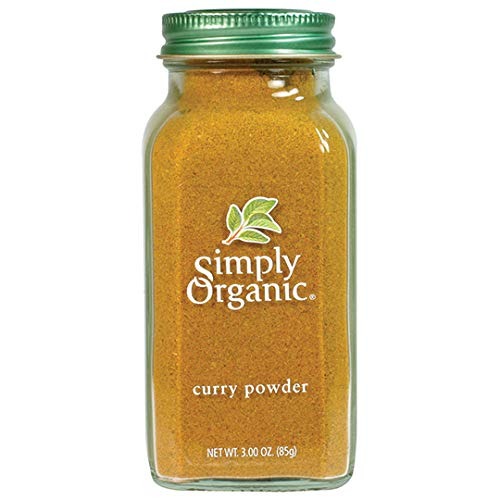
Item Name: Simply Organic Curry Powder, Certified Organic | 3 oz | Pack of 12
Bullet Point 1: We get serious about potency. We don’t hide low-quality spices in our blends. For instance, in every bottle of our curry powder you’ll find our high-oil Eastern European coriander and our farmer-co-op-sourced high-oil East Indian nutmeg, and our award-winning ground cumin seed, for starters. Real quality spices. For real flavor bite.
Bullet Point 2: Certified Organic
Bullet Point 3: 3.00 ounces
Product Description: Simply Organic Curry Powder is a blend of eleven high-quality organic spices, and nothing else. Rich golden brown color. Pungent, lightly sweet aroma. Flavor that's deep, earthy, warm and spicy, with a slight but distinct kick of heat. No additives. No preservatives. No fake color. No fake flavor. No GMOs. No ETO (considered carcinogenic by the EPA). Not irradiated. Certified Organic by QAI. Kosher Certified by KSA.
Value: 36.0
Unit: Ounce

Price: 7.665